Maa Kasam (1999 film)

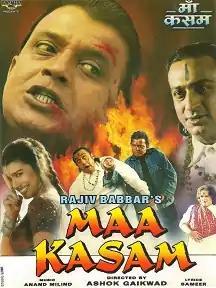
Promotional Poster

Maa Kasam is a 1999 Indian Hindi-language action film directed by Ashok Gaikwad and produced by Rajiv Babbar, starring Mithun Chakraborty, Mink Singh and Gulshan Grover. The film was average at the box office .